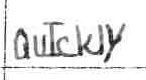
Label: quickly